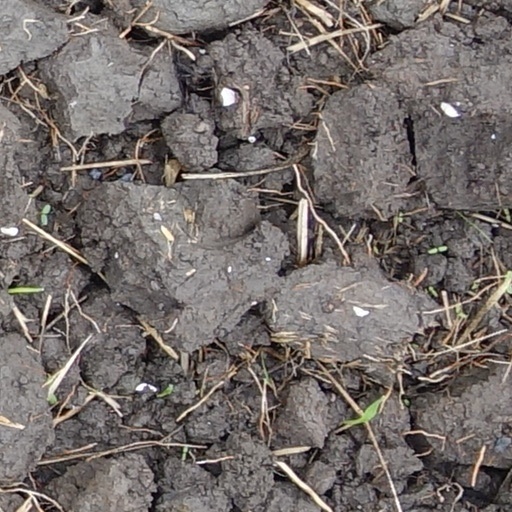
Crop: wheat